Fadl ibn Rabi'ah

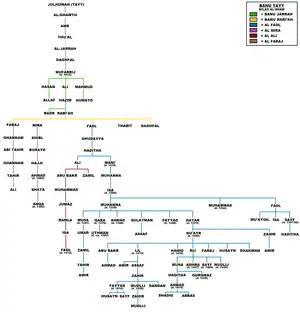
Genealogy of the Banu Tayy tribe of Syria. The Al Fadl branch of the tribe is depicted by the blue line

Fadl was a son of Rabi'ah ibn Hazim, a great-grandson of Mufarrij ibn Daghfal, the Jarrahid ruler of Palestine in the late 10th and early 11th centuries. The Jarrahids were part of the much larger Banu Tayy tribe. His father Rabi'ah was aligned with Seljuks. But later Fadl quarreled with the Burid ruler of Damascus, Toghtekin, who expelled him from Syria in 1107/08.